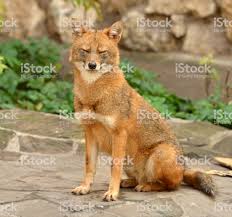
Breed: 209-n000043-dhole